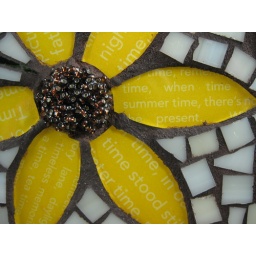
close-up of the details: glass beads &amp;amp; time related text on scrapbook paper under clear glass